Hipparchia of Maroneia

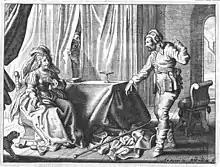
Engraving of Hipparchia and Crates from the "Touchstone of the Wedding Ring" by Jacob Cats. Depicted in 17th-century clothing, Crates tries to dissuade Hipparchia from her affections for him by pointing to his head to show how ugly he is

The story of Hipparchia's pursuit of Crates, despite the disapproval of her parents and the initial reluctance of Crates, was a popular tale from the 16th century onwards. It featured in Lodovico Guicciardini's commonplace book "Hore di ricreatione" published in 1568, and it was one of the stories told by the Dutch poet Jacob Cats in his "Touchstone of the Wedding Ring" ("Proefsteen van de Trou-ringh") published in 1637. William Penn wrote about her in his "No Cross, No Crown", which he wrote in prison in 1668. For Penn she was an example of puritan discipline and virtue: